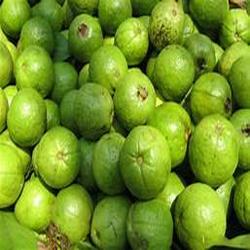
Label: Guava